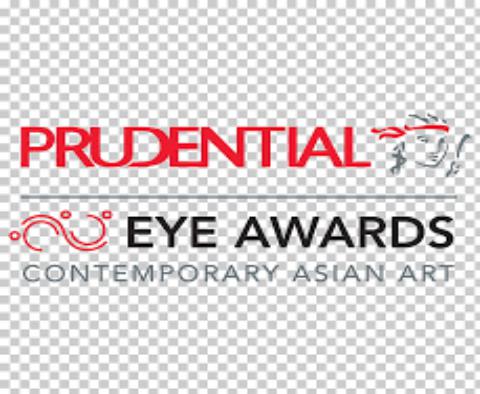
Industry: Others